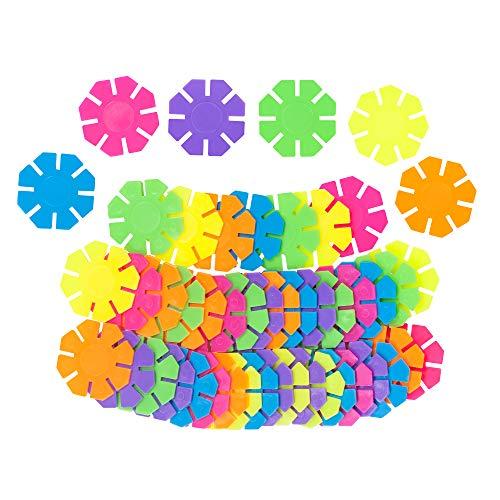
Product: Galt Toys, First Octons, Construction Toy
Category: Toys & Games | Baby & Toddler Toys
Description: The first octons 48 bright fluorescent octagonal shapes 6 assorted colors make an ideal first construction toy; a child can follow the illustrated guide to make exciting models or design imaginative structures of their own.
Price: $11.49
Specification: ProductDimensions:11x8x11inches|ItemWeight:14.1ounces|ShippingWeight:14.9ounces(Viewshippingratesandpolicies)|DomesticShipping:Currently,itemcanbeshippedonlywithintheU.S.andtoAPO/FPOaddresses.ForAPO/FPOshipments,pleasecheckwiththemanufacturerregardingwarrantyandsupportissues.|InternationalShipping:ThisitemcanbeshippedtoselectcountriesoutsideoftheU.S.LearnMore|ASIN:B00000IVUK|Itemmodelnumber:A0576L|Manufacturerrecommendedage:12monthsandup